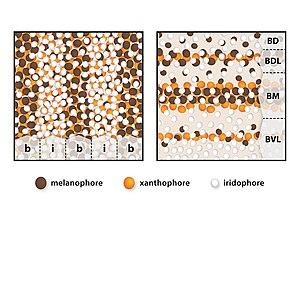
La famille des Cichlidés appartient au sous-ordre des Labroidei, qui compte aussi des familles comme les Pomacentridés ou les Scaridés. Cette famille comporte plus de 200 genres et entre 1 600 et 1 800 espèces, réparties principalement en Afrique, en Amérique centrale, Amérique du Sud, Texas, Israël, Madagascar, Syrie, Iran, Sri Lanka et sur les côtes sud des Indes. De nombreuses espèces sont importées et parfois élevées en Europe à des fins aquariophiles, en raison de leurs couleurs vives et de leurs mœurs parfois évoluées. On compte parmi ses membres les plus célèbres le scalaire, l'oscar ou encore le discus. La disparition massive des 200 espèces différentes de Cichlidés du lac Victoria, espèces qui se sont diversifiées depuis 12 000 ans, est une illustration des menaces qui pèsent sur la biodiversité.